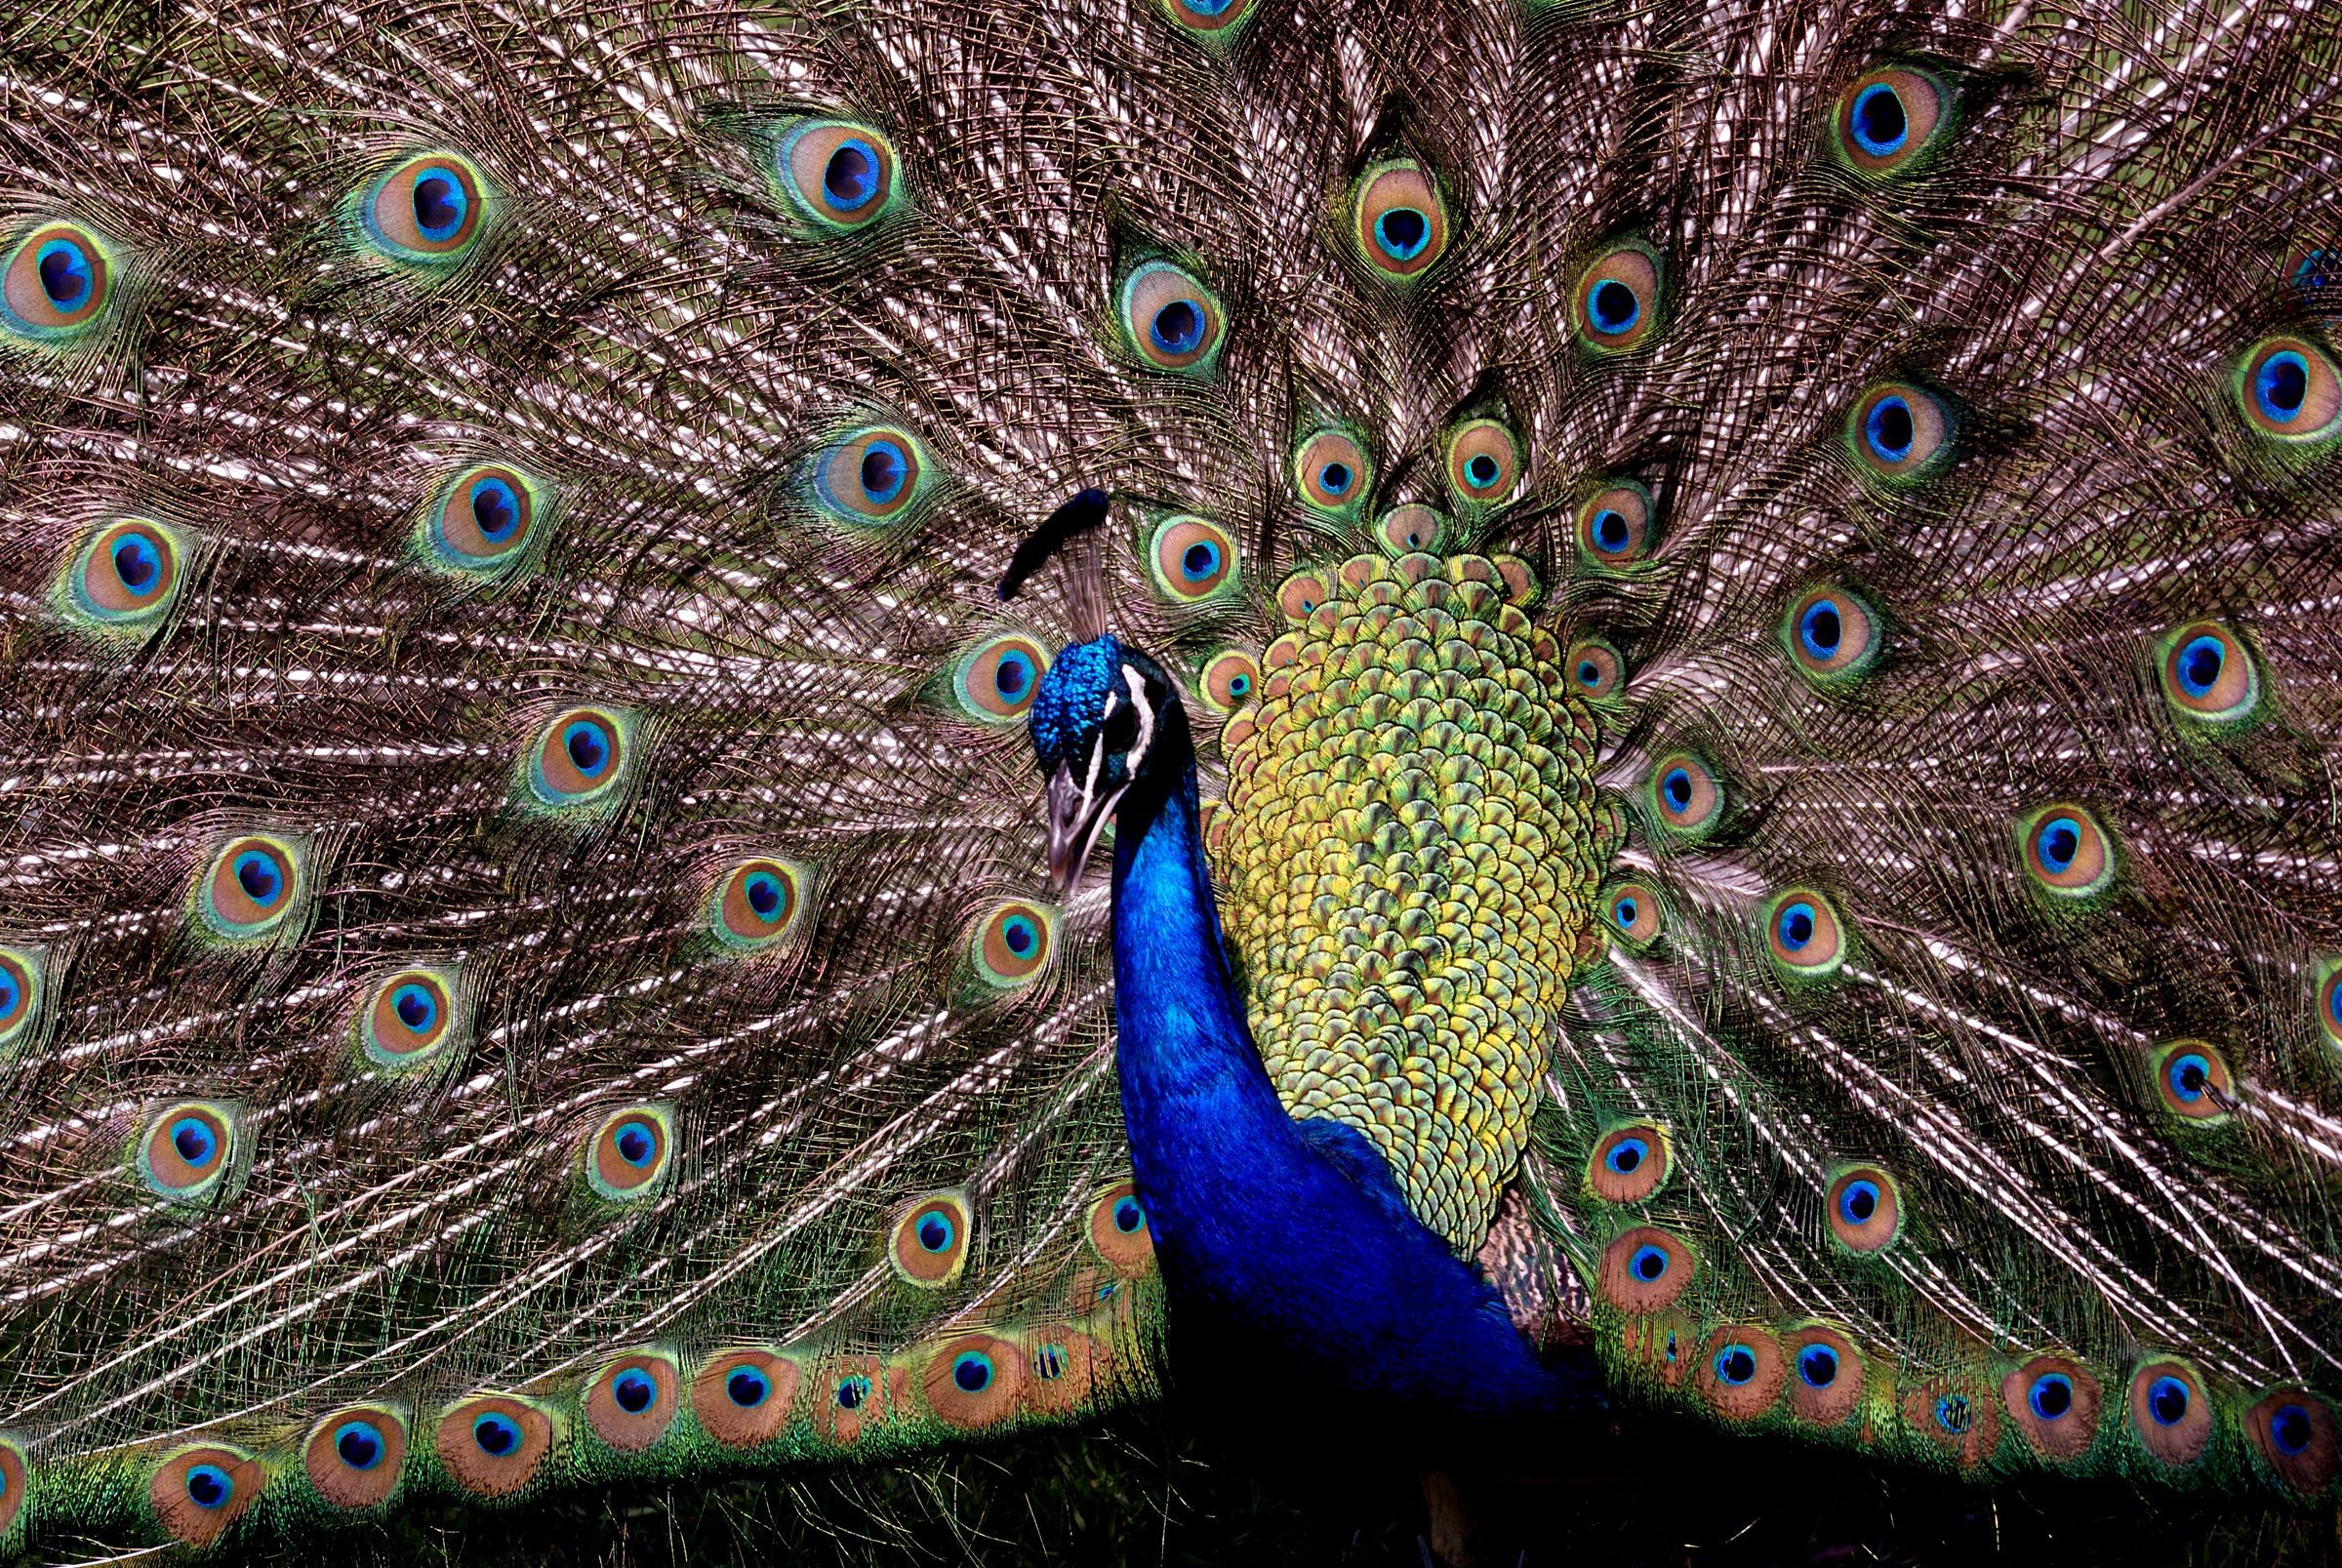
bird, wing, green, fauna, peacock, close up, birds, display, feathers, galliformes, symmetry, vertebrate, peafowl, flickrsbestcreatures, tailfeathers, beautifulfeathers, phasianidae, fashion accessory